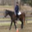
Label: horse